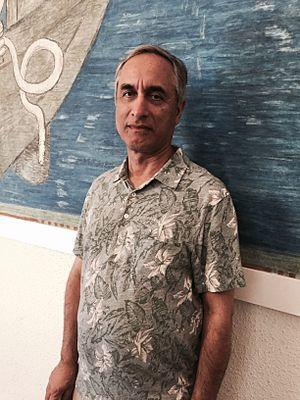
Subhash Kak est un informaticien américain indien, né le 26 mars 1947 à Srinagar, au Cachemire. Il est professeur et a été chef du département des sciences informatiques à l'Université de l'Oklahoma où il a contribué à la cryptologie et aux réseaux de neurones artificiels.